Skaldowie

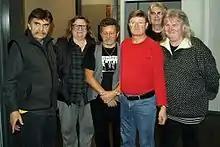
From left: Jan Budziaszek, Andrzej Zieliński, Jacek Zieliński, Jerzy Tarsiński, Konrad Ratyński, Grzegorz Górkiewicz2012

Skaldowie (namesake: The Skalds) is an art rock band which formed in Kraków, Poland in 1965. With their musical training and proximity to the folklore-rich area of Podhale, many of their tracks incorporate themes of rock, folk, and classical music.